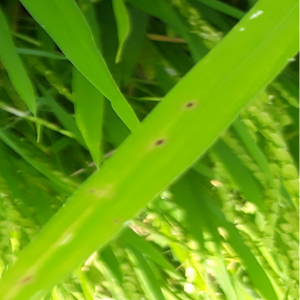
Disease: Brownspot